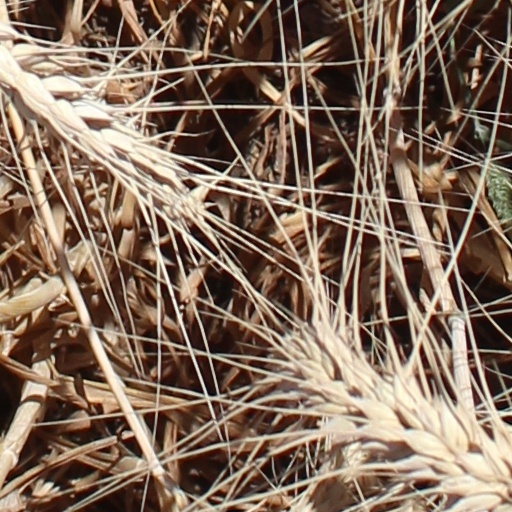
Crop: wheat